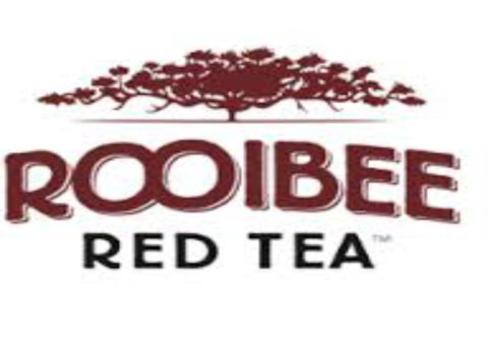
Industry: Food